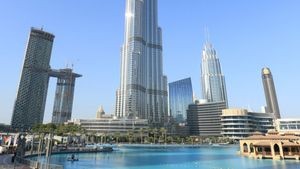
Landmark: Burj Khalifa